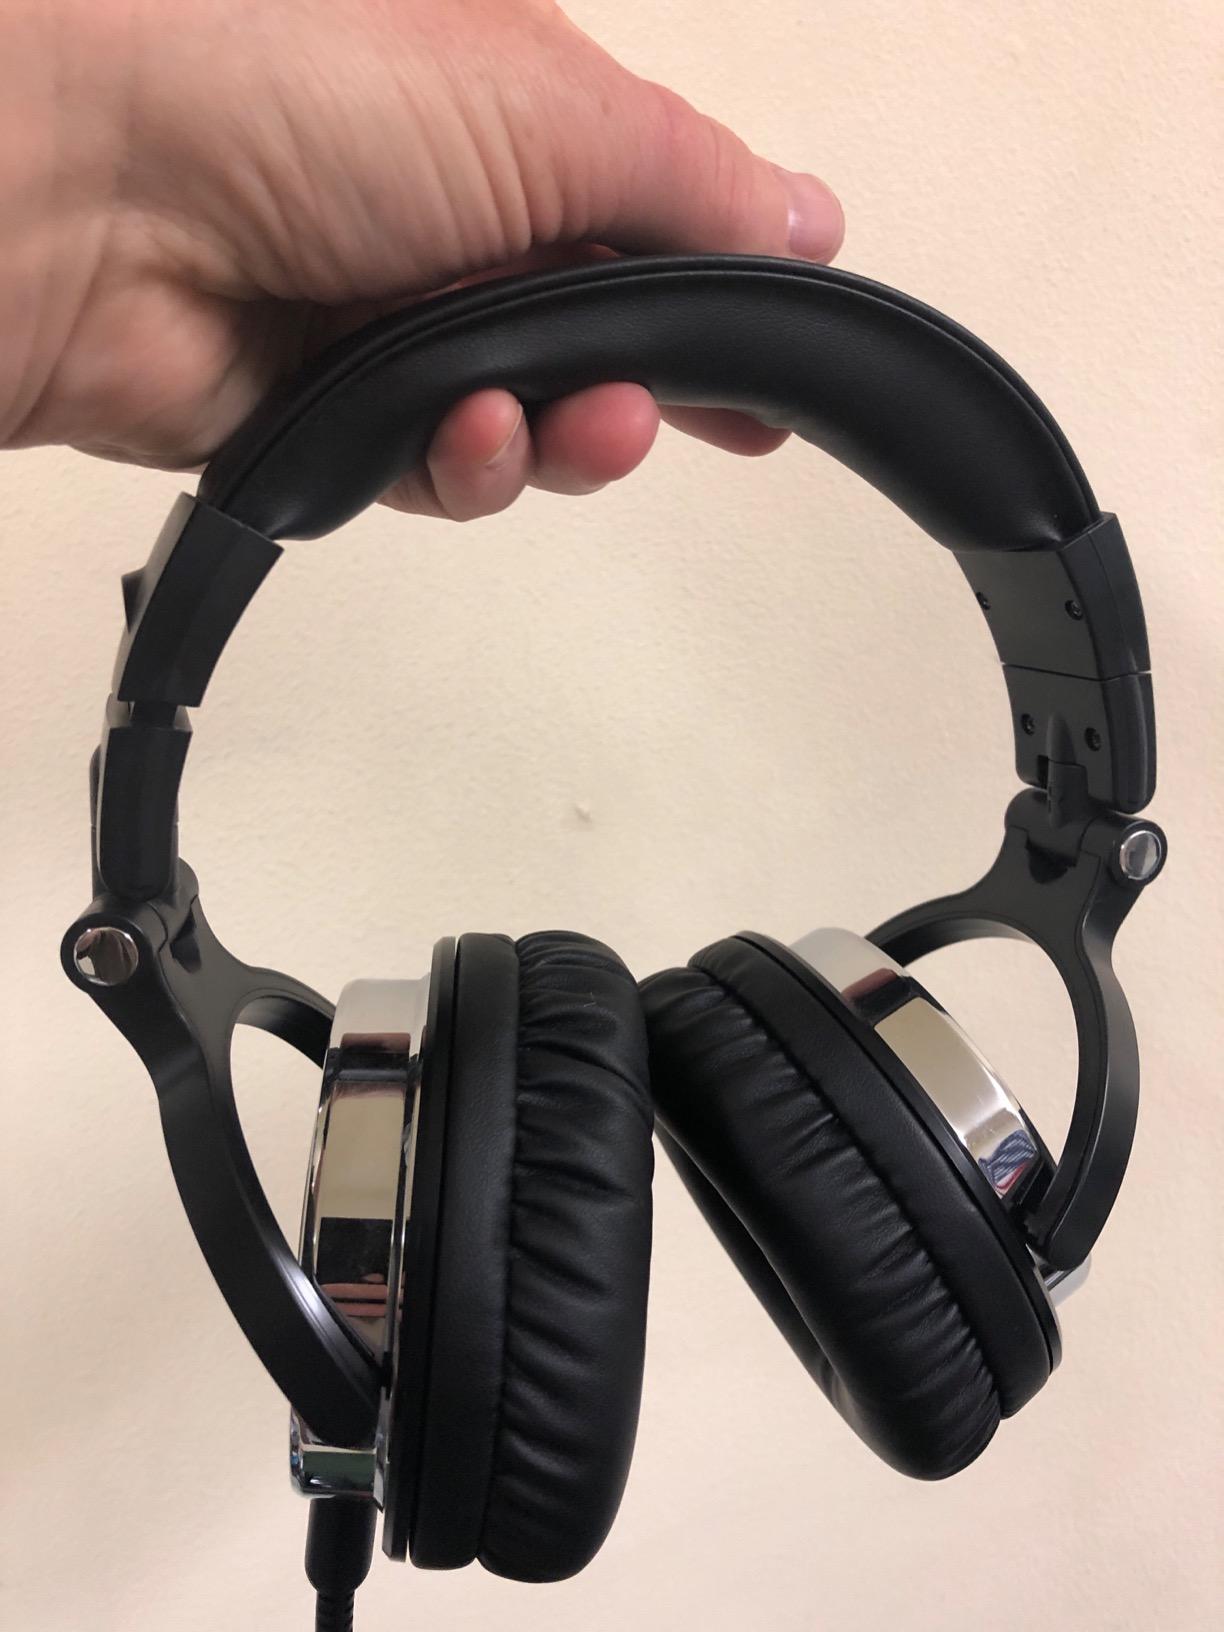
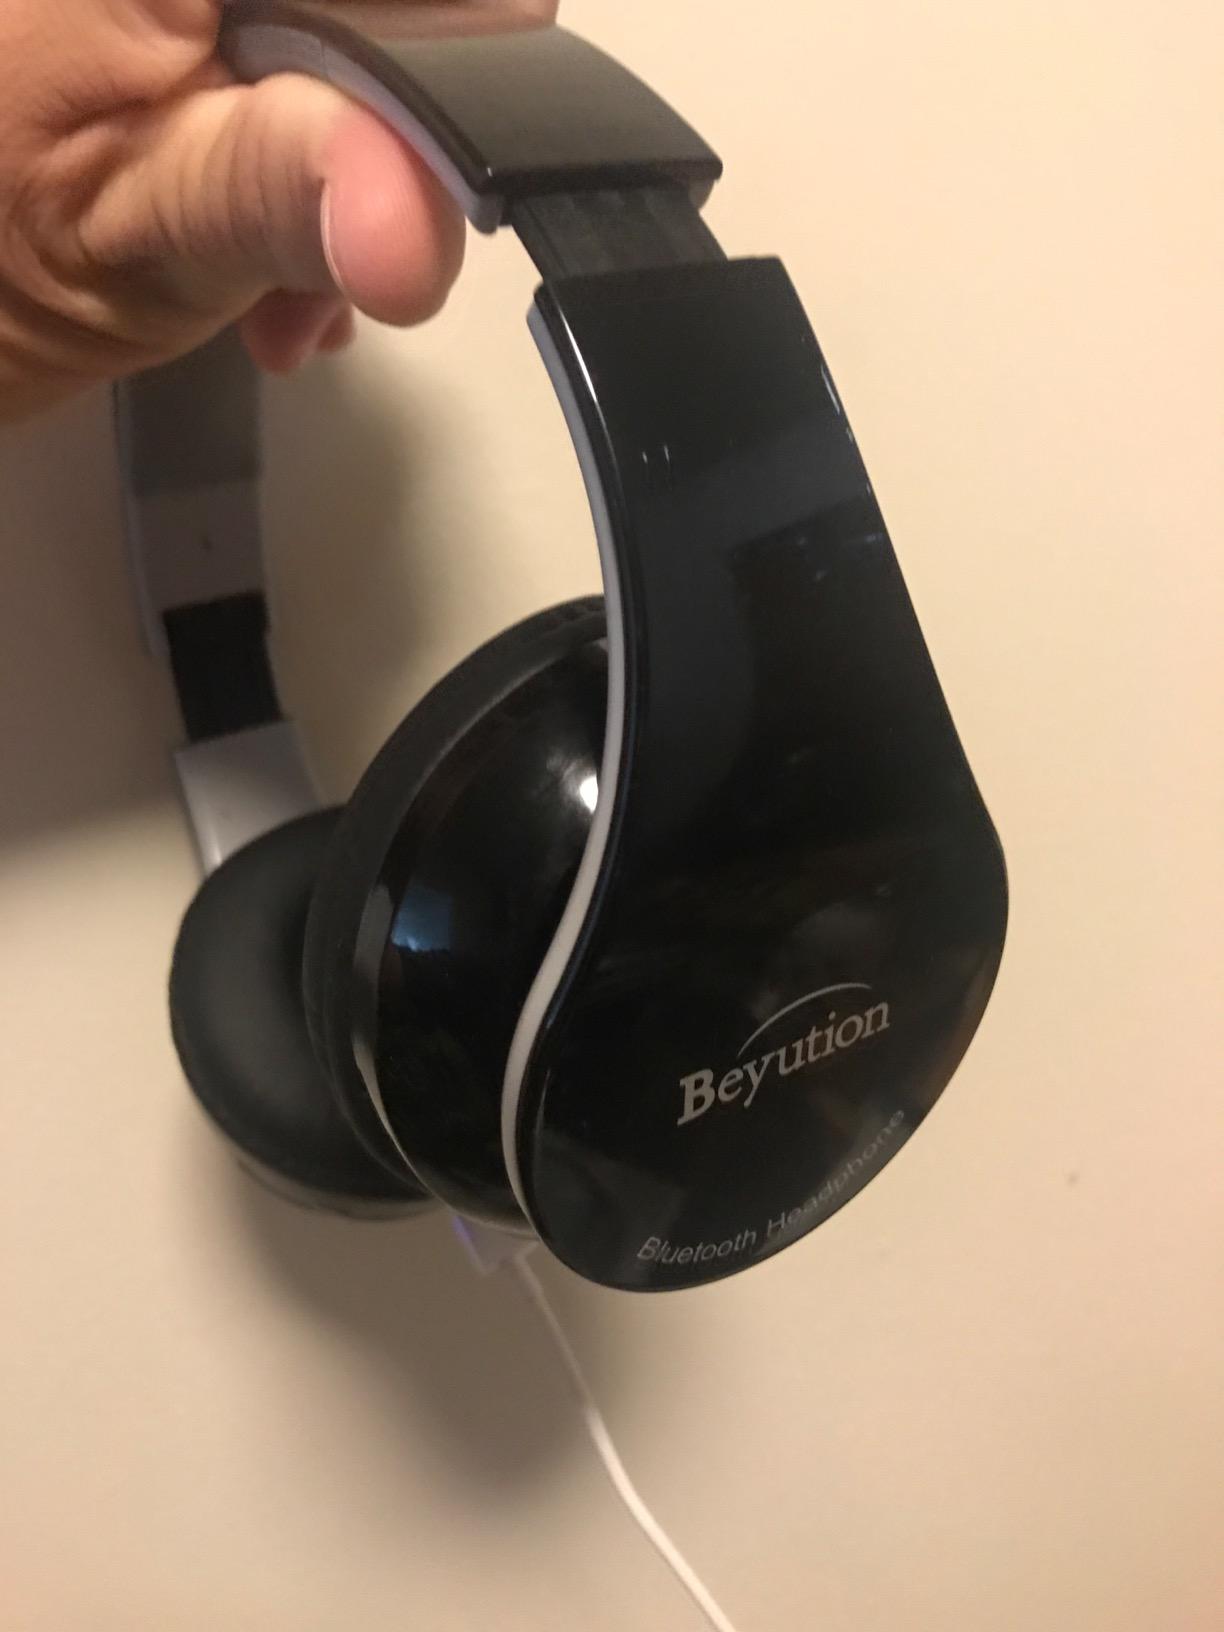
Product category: headphones
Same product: no